Oswego Lake

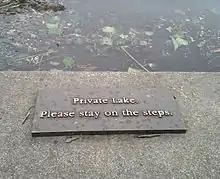
Millennium Plaza Park steps with sign asserting private lake status, 2012

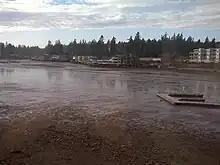
Lakewood Bay during 2010–2011 drawdown.

Despite a decades-old status quo in which the Lake Oswego Corporation maintains that it owns the lake and has the authority to restrict access to it, in the 2010s, state and local law enforcement indicated that they consider the lake to be public and that they would not pursue charges against anyone for using it. As of 2012, local law enforcement was on the record saying the water is public property and that it was more likely to charge the corporation's security patrols with unlawful arrest than to cite swimmers or boaters for enjoying the water.